Sunstone

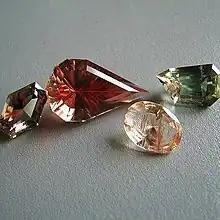
Various gem colors of Oregon sunstone

The "orthoclase sunstone" variant has been found near Crown Point and at several other localities in New York, as also at Glen Riddle in Delaware County, Pennsylvania, and at Amelia Courthouse, Amelia County, Virginia.